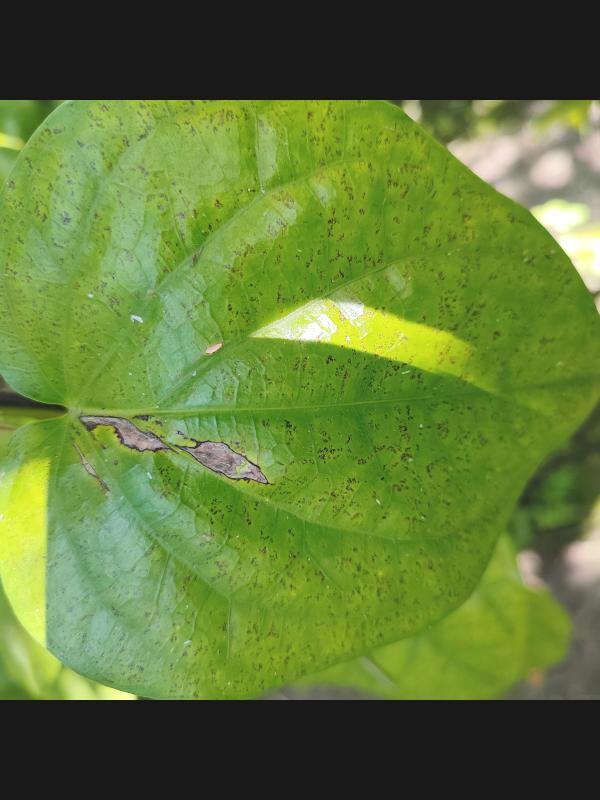
Label: Bacterial_Leaf_Disease